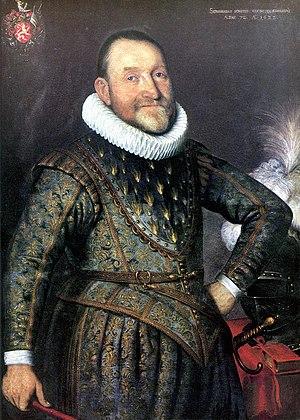
Portrait de Théodore Agrippa d’Aubigné.
Théodore Agrippa d'Aubigné, né d’Aubigny le 8 février 1552 au château de Saint-Maury près de Pons, en Saintonge, et mort le 9 mai 1630 à Genève, est un homme de guerre, un écrivain controversiste et poète baroque français. Il est notamment connu pour Les Tragiques, poème héroïque racontant les persécutions subies par les protestants.